Great purple hairstreak

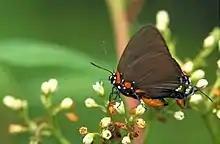
Adult butterfly with the false head on the back wings

Males of this species wait for possible mates for mating on tall perches such as trees. The mated females then choose mistletoe plants for oviposition. The eggs are laid in either groups or by themselves on the host plant. The eggs appear white with a hard and solid outer surface. During oviposition, female butterflies will lay as many as twenty single eggs at different locations on the leaves of a mistletoe plant.